Religion in Varanasi

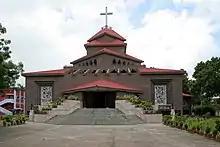
St. Mary's Cathedral, Varanasi

Kashi (a name popular with Hindu pilgrims for the city of Varanasi) is one of the holiest cities and centres of pilgrimage for Hindus of all denominations. It is one of the seven holiest cities ("Sapta Puri") in Hinduism, and is considered by the faith as the giver of salvation ("moksha"). Over 50,0Brahmins live in Kashi, providing religious services to the masses.